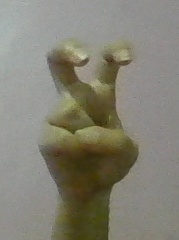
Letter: toot